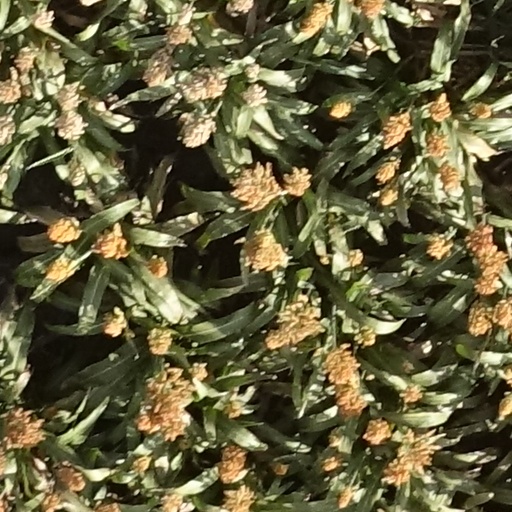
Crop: sorghum